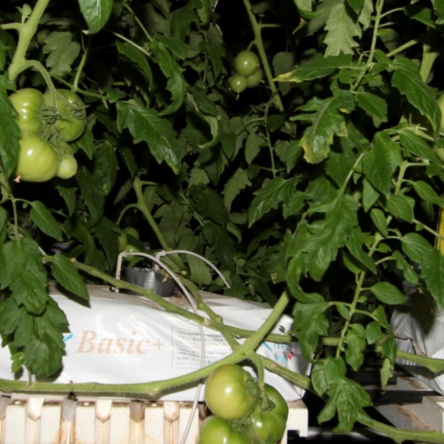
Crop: tomato